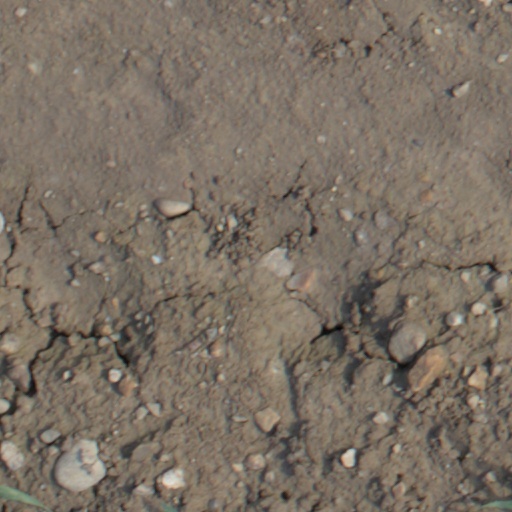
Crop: wheat